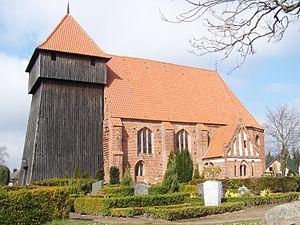
Wittenhagen est une municipalité allemande du land de Mecklembourg-Poméranie-Occidentale et l'arrondissement de Poméranie-Occidentale-Rügen. En 2013, elle comptait 1 145 hab.